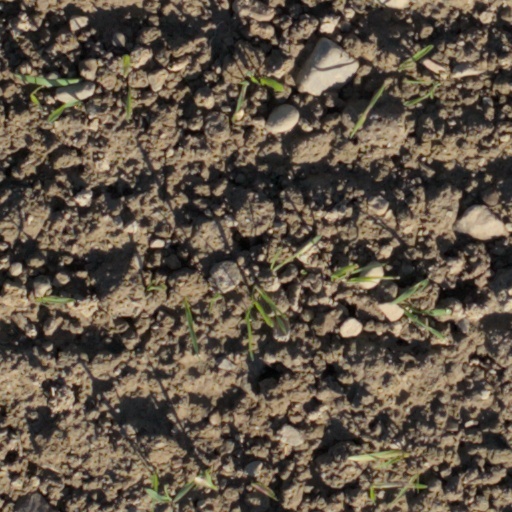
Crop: wheat